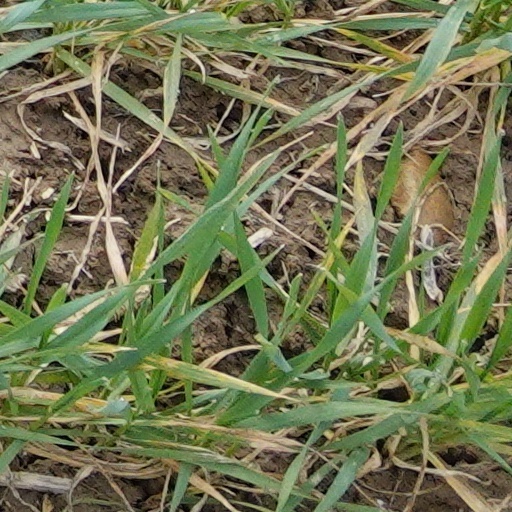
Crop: wheat